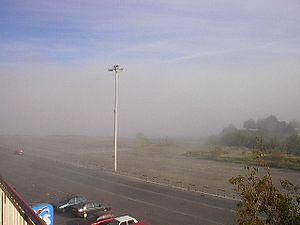
Piazza Mercato (Place Marché) avec le phare à Santa Teresa di Riva (Messine, Sicile, Italie) Italiano: Piazza Mercato con il faro a Santa Teresa di Riva (Messina, Sicilia, Italia)